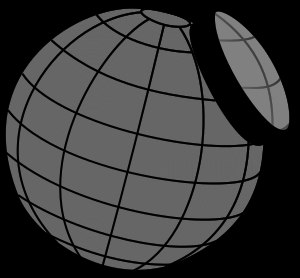
Lillecirkel
Eksempel på en lillecirkel på en kugle.
En lillecirkel er en cirkelperiferi på en kugle, der har en mindre diameter end kuglen. Lillecirklen står i modsætning til storcirklen, der har samme diameter som kuglen.